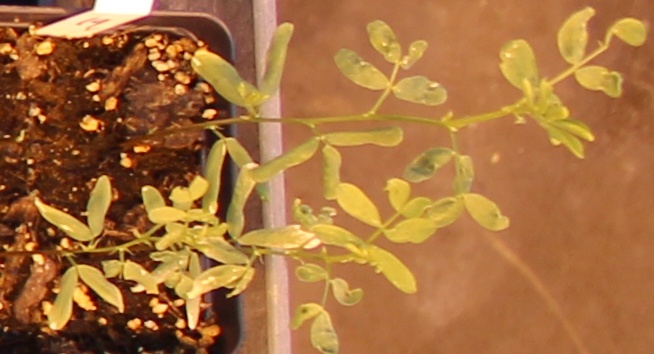
Label: Lentil